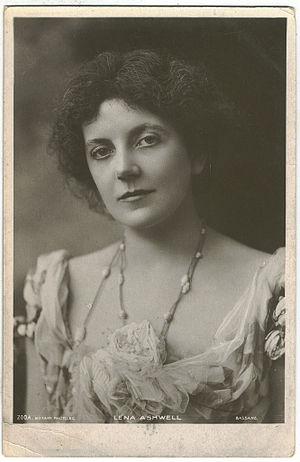
Lena Ashwell fut une actrice britannique réputée pour avoir été la première à organiser à grande échelle des spectacles pour les soldats au front, ce qu'elle fit durant la Première Guerre mondiale.